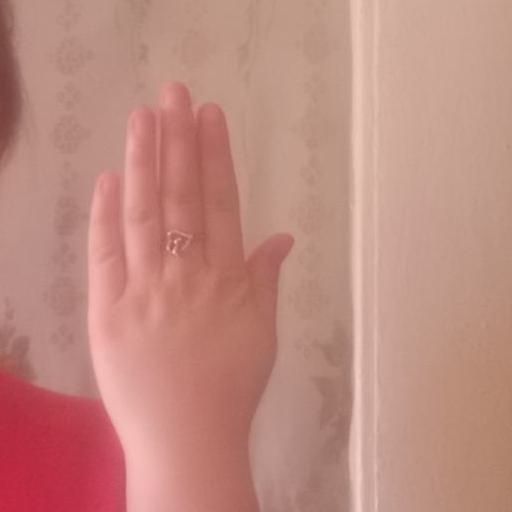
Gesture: stop_inverted